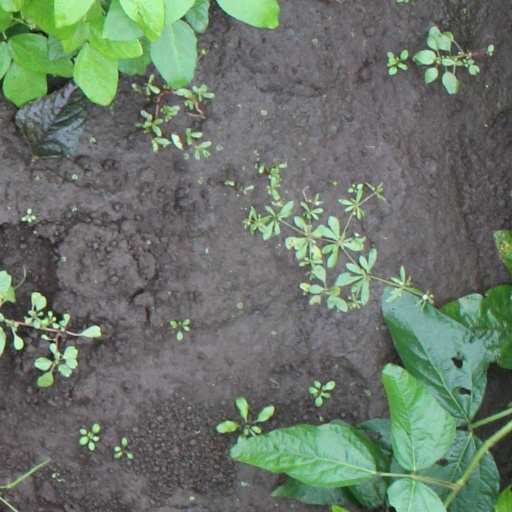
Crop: soybean